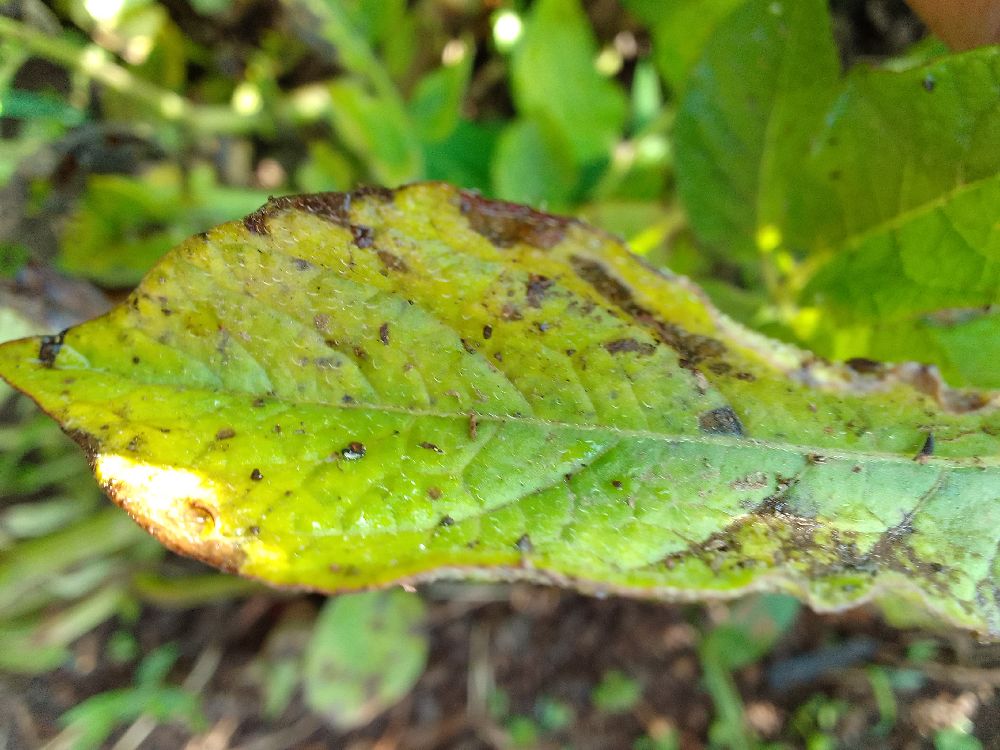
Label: Early blight